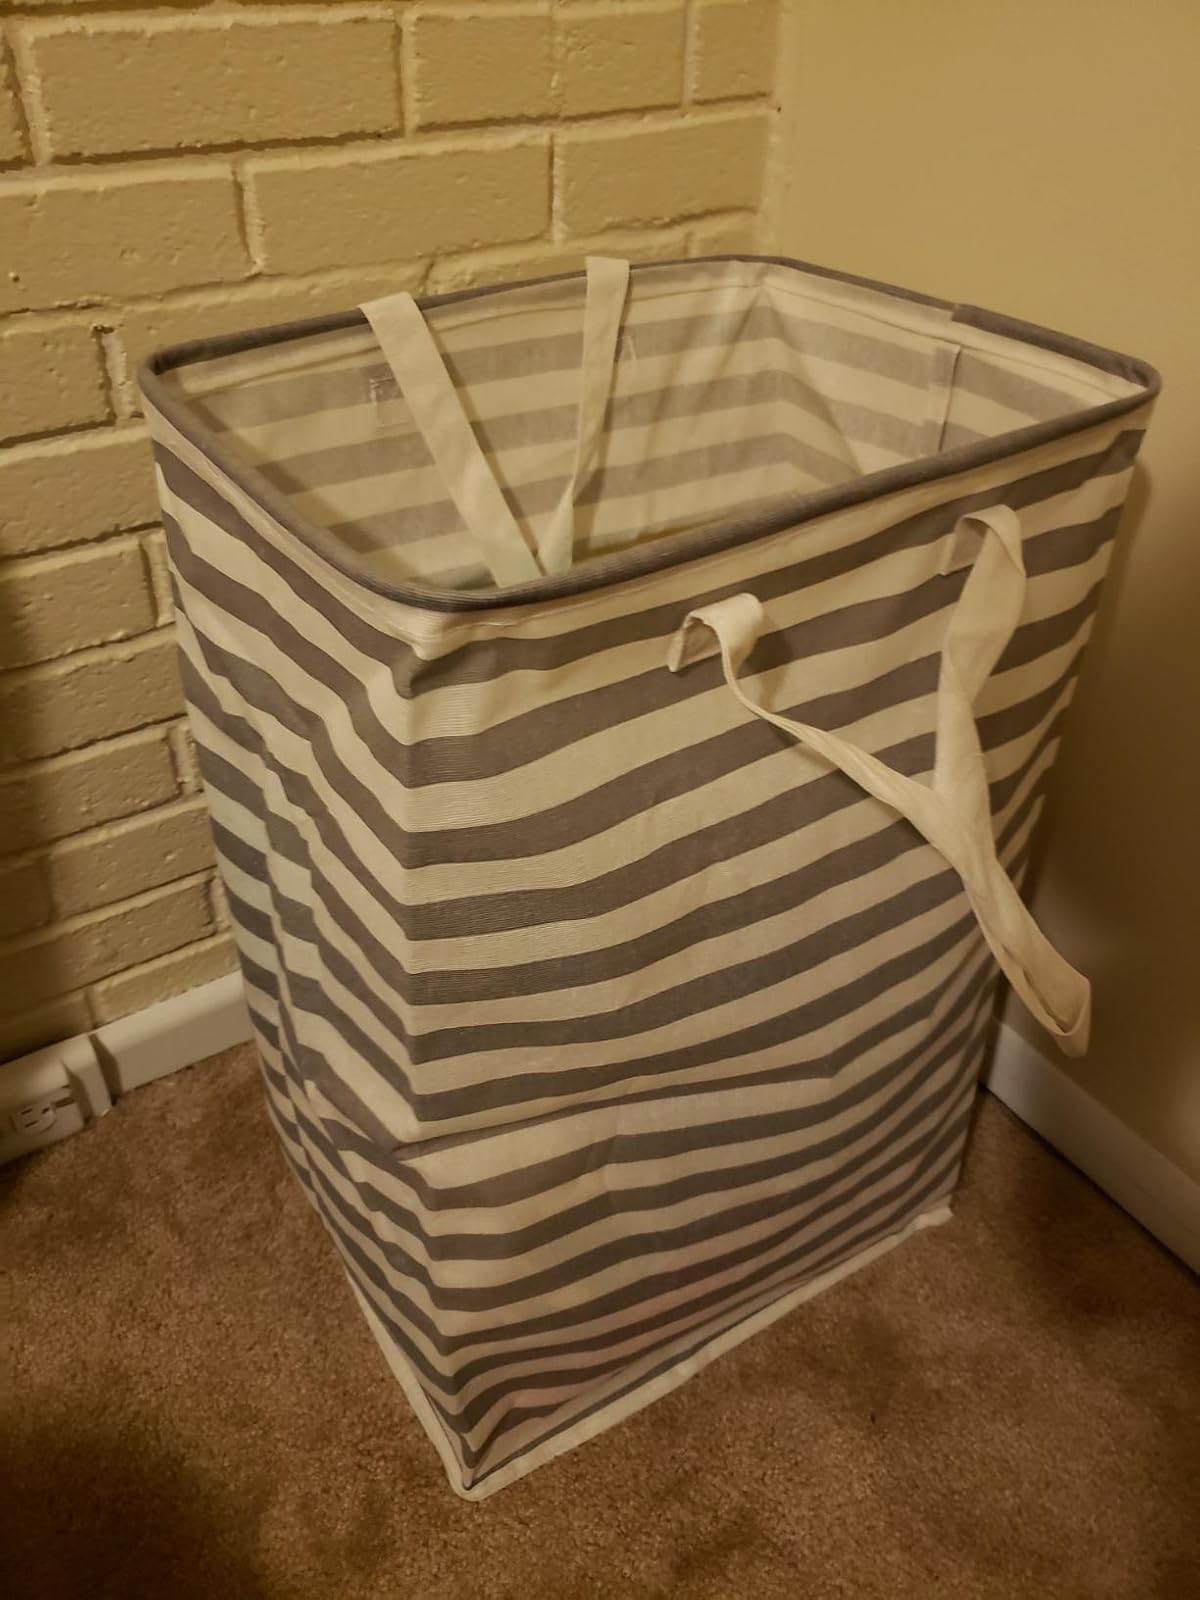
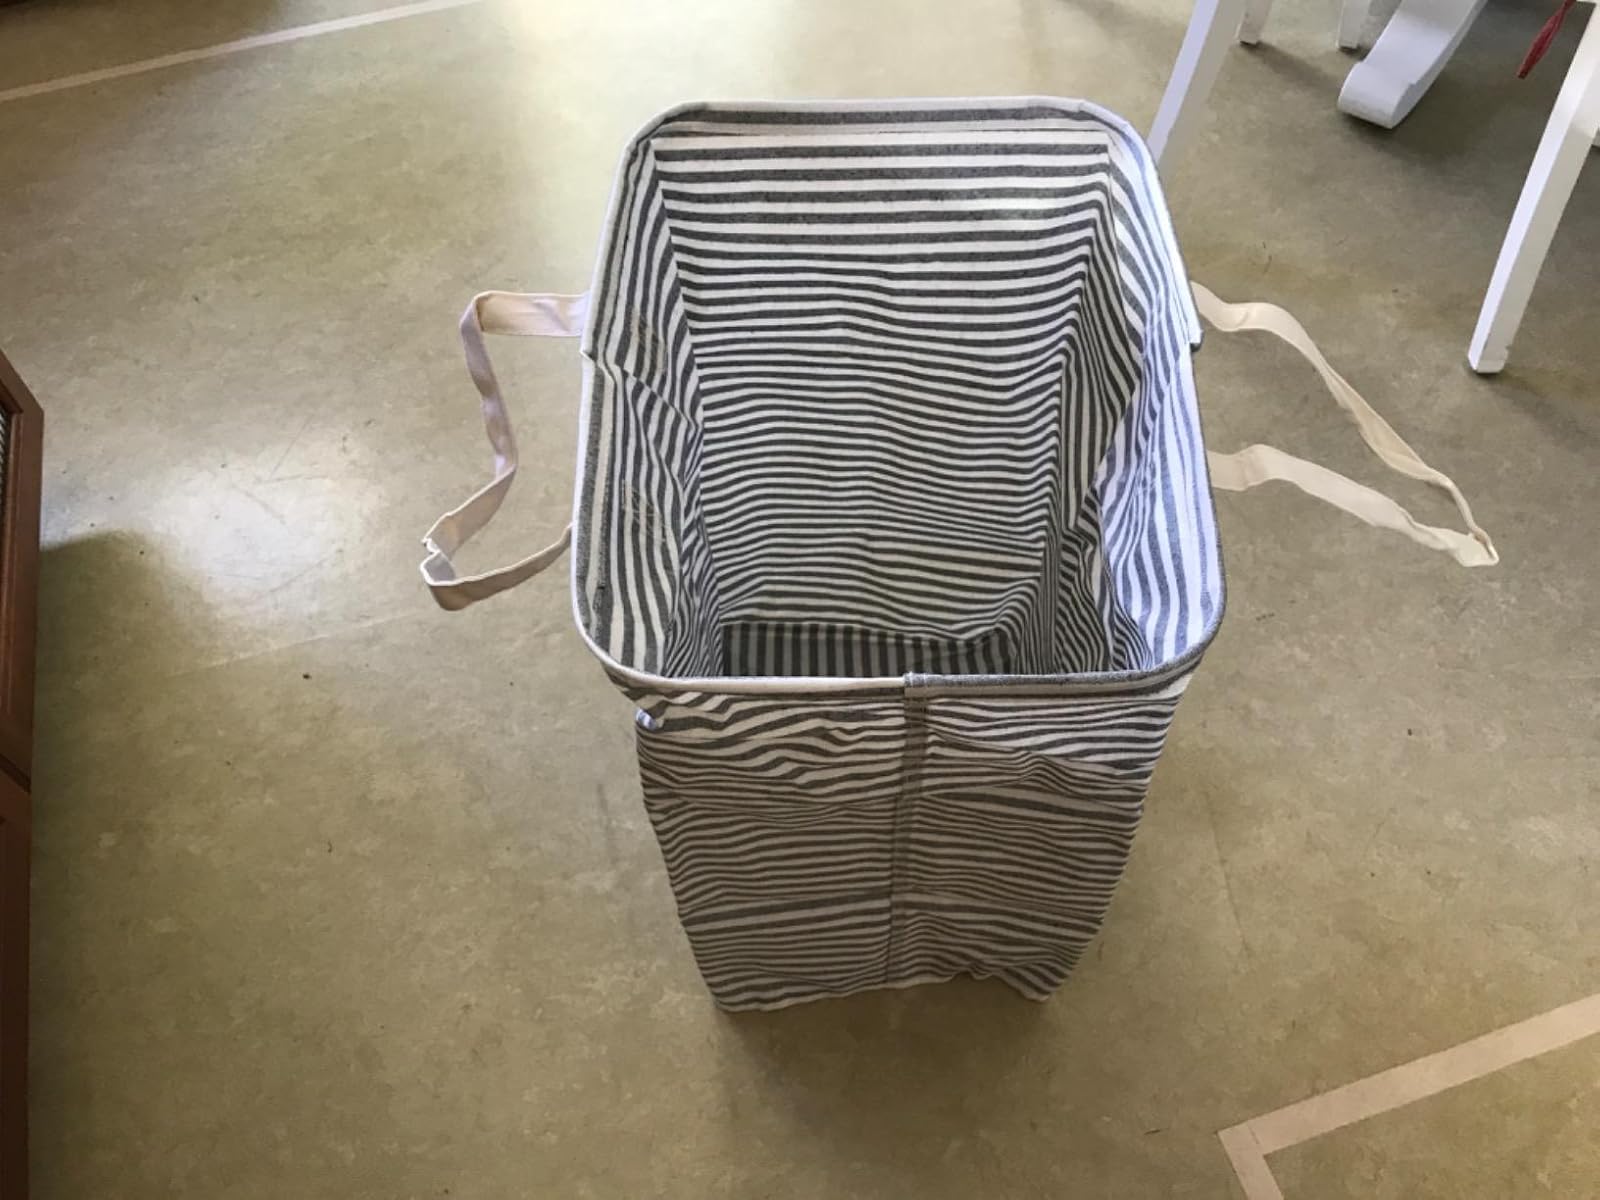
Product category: items_hamper
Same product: no